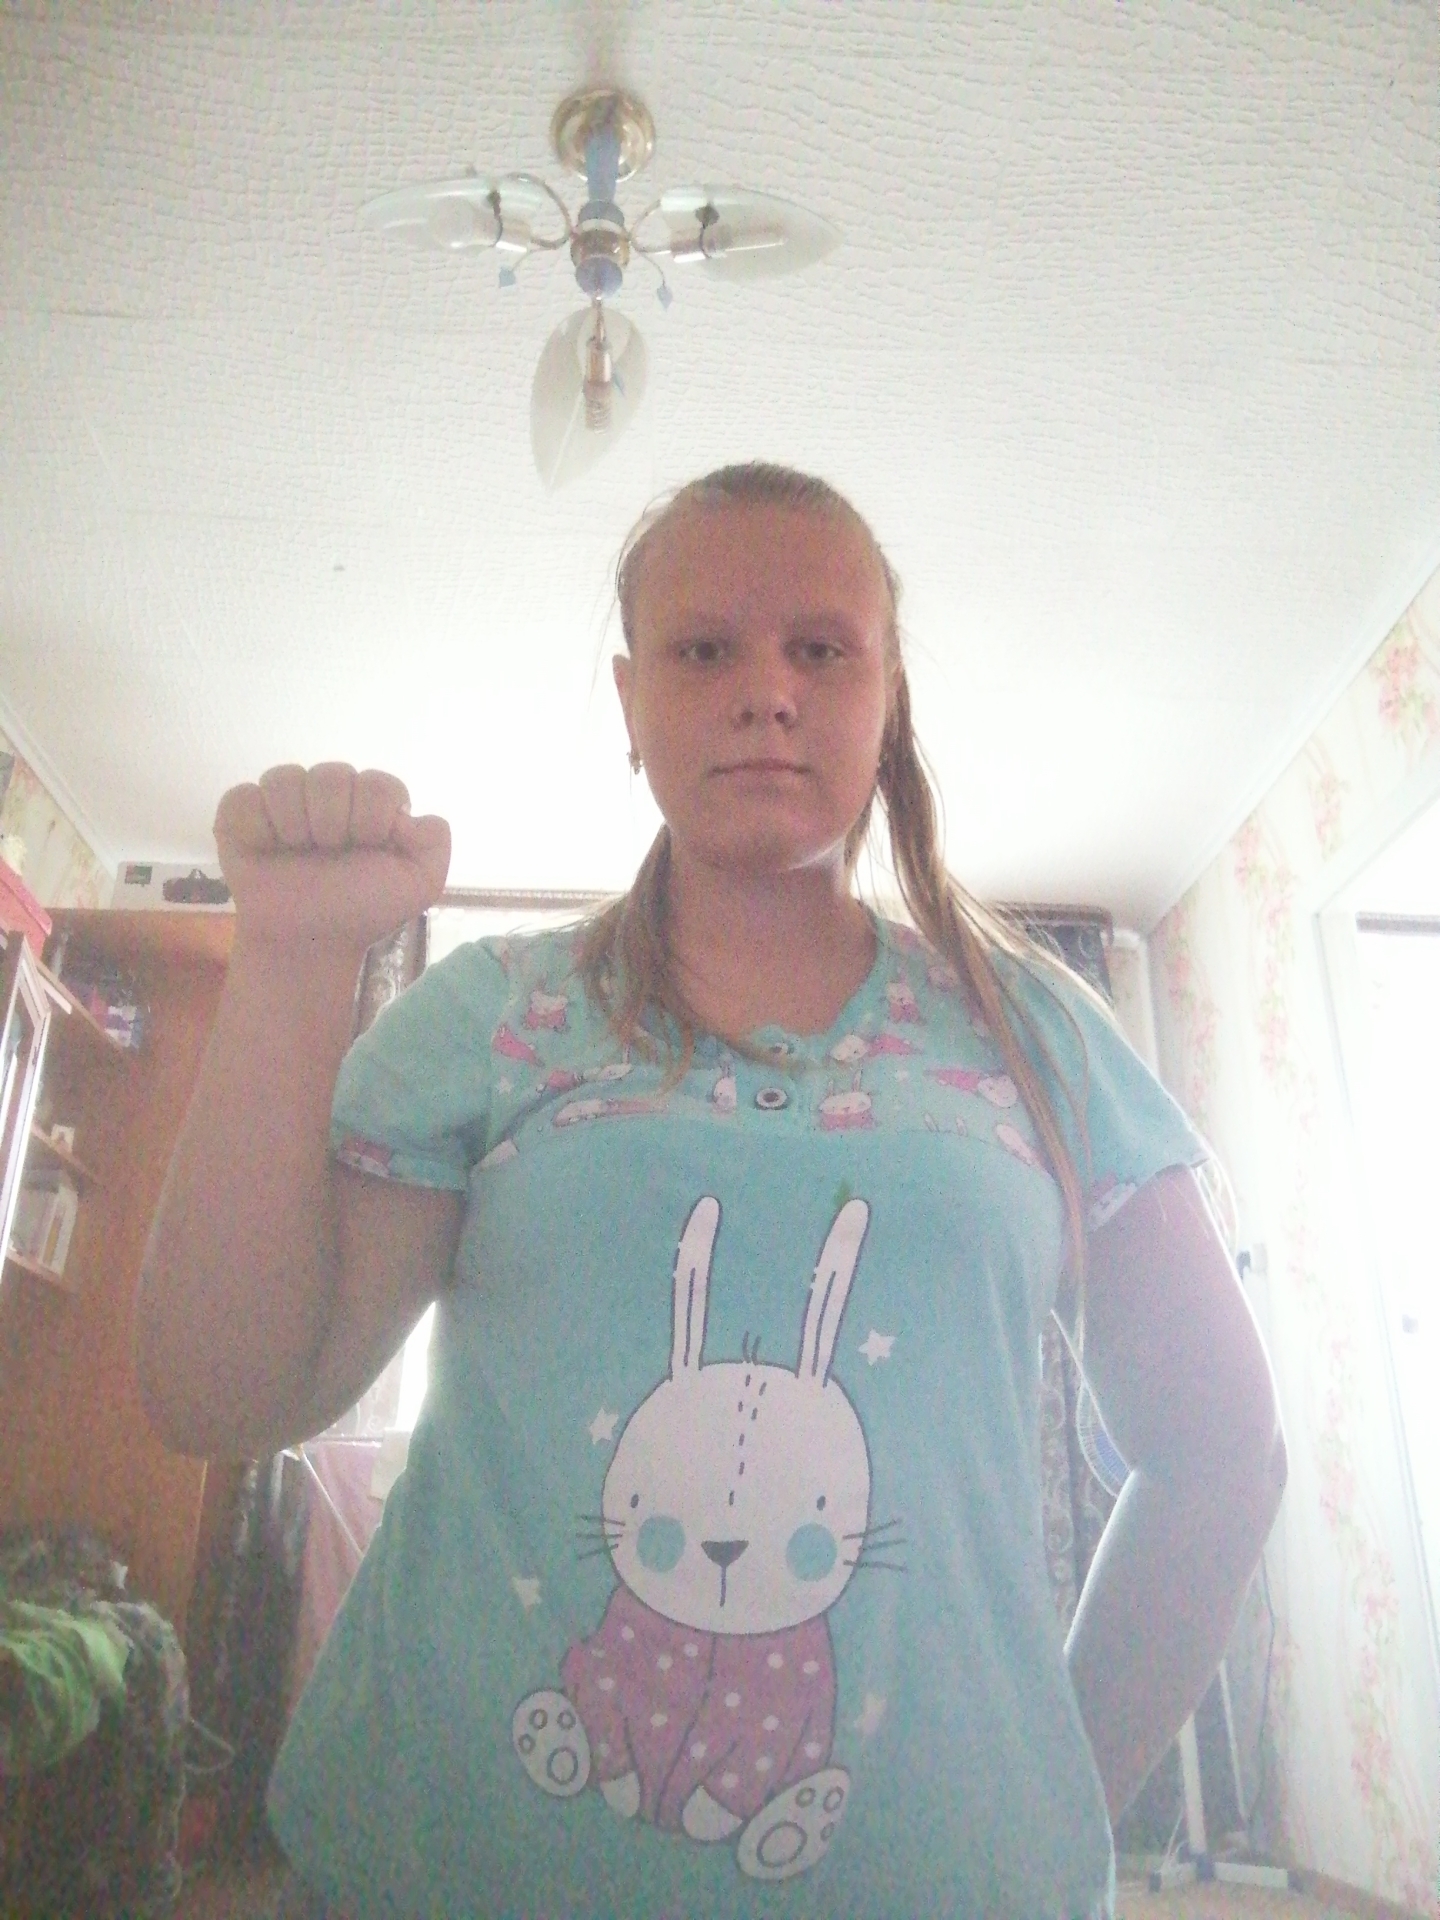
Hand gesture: fist